Old Quebec Street Mall

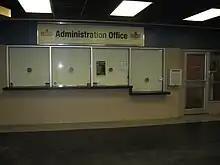
The Sleeman Centre Ticketmaster

Old Quebec Street Shoppes & Office Suites displays a unique architecture, making visitors feel like they stepped in a historic town's main street as an indoor version of the traditional marketplace. The building is full of antique architectural style. The distinctive interior design has a high skylight roof, exposed bricks, and decorations of wrought iron window boxes and banners surrounding it to create an historic atmosphere influenced by the old limestone and brick buildings commonly found in downtown Guelph. It is meant to resemble the "old Quebec Street" with outdoor store fronts before the original Eaton Centre was built.